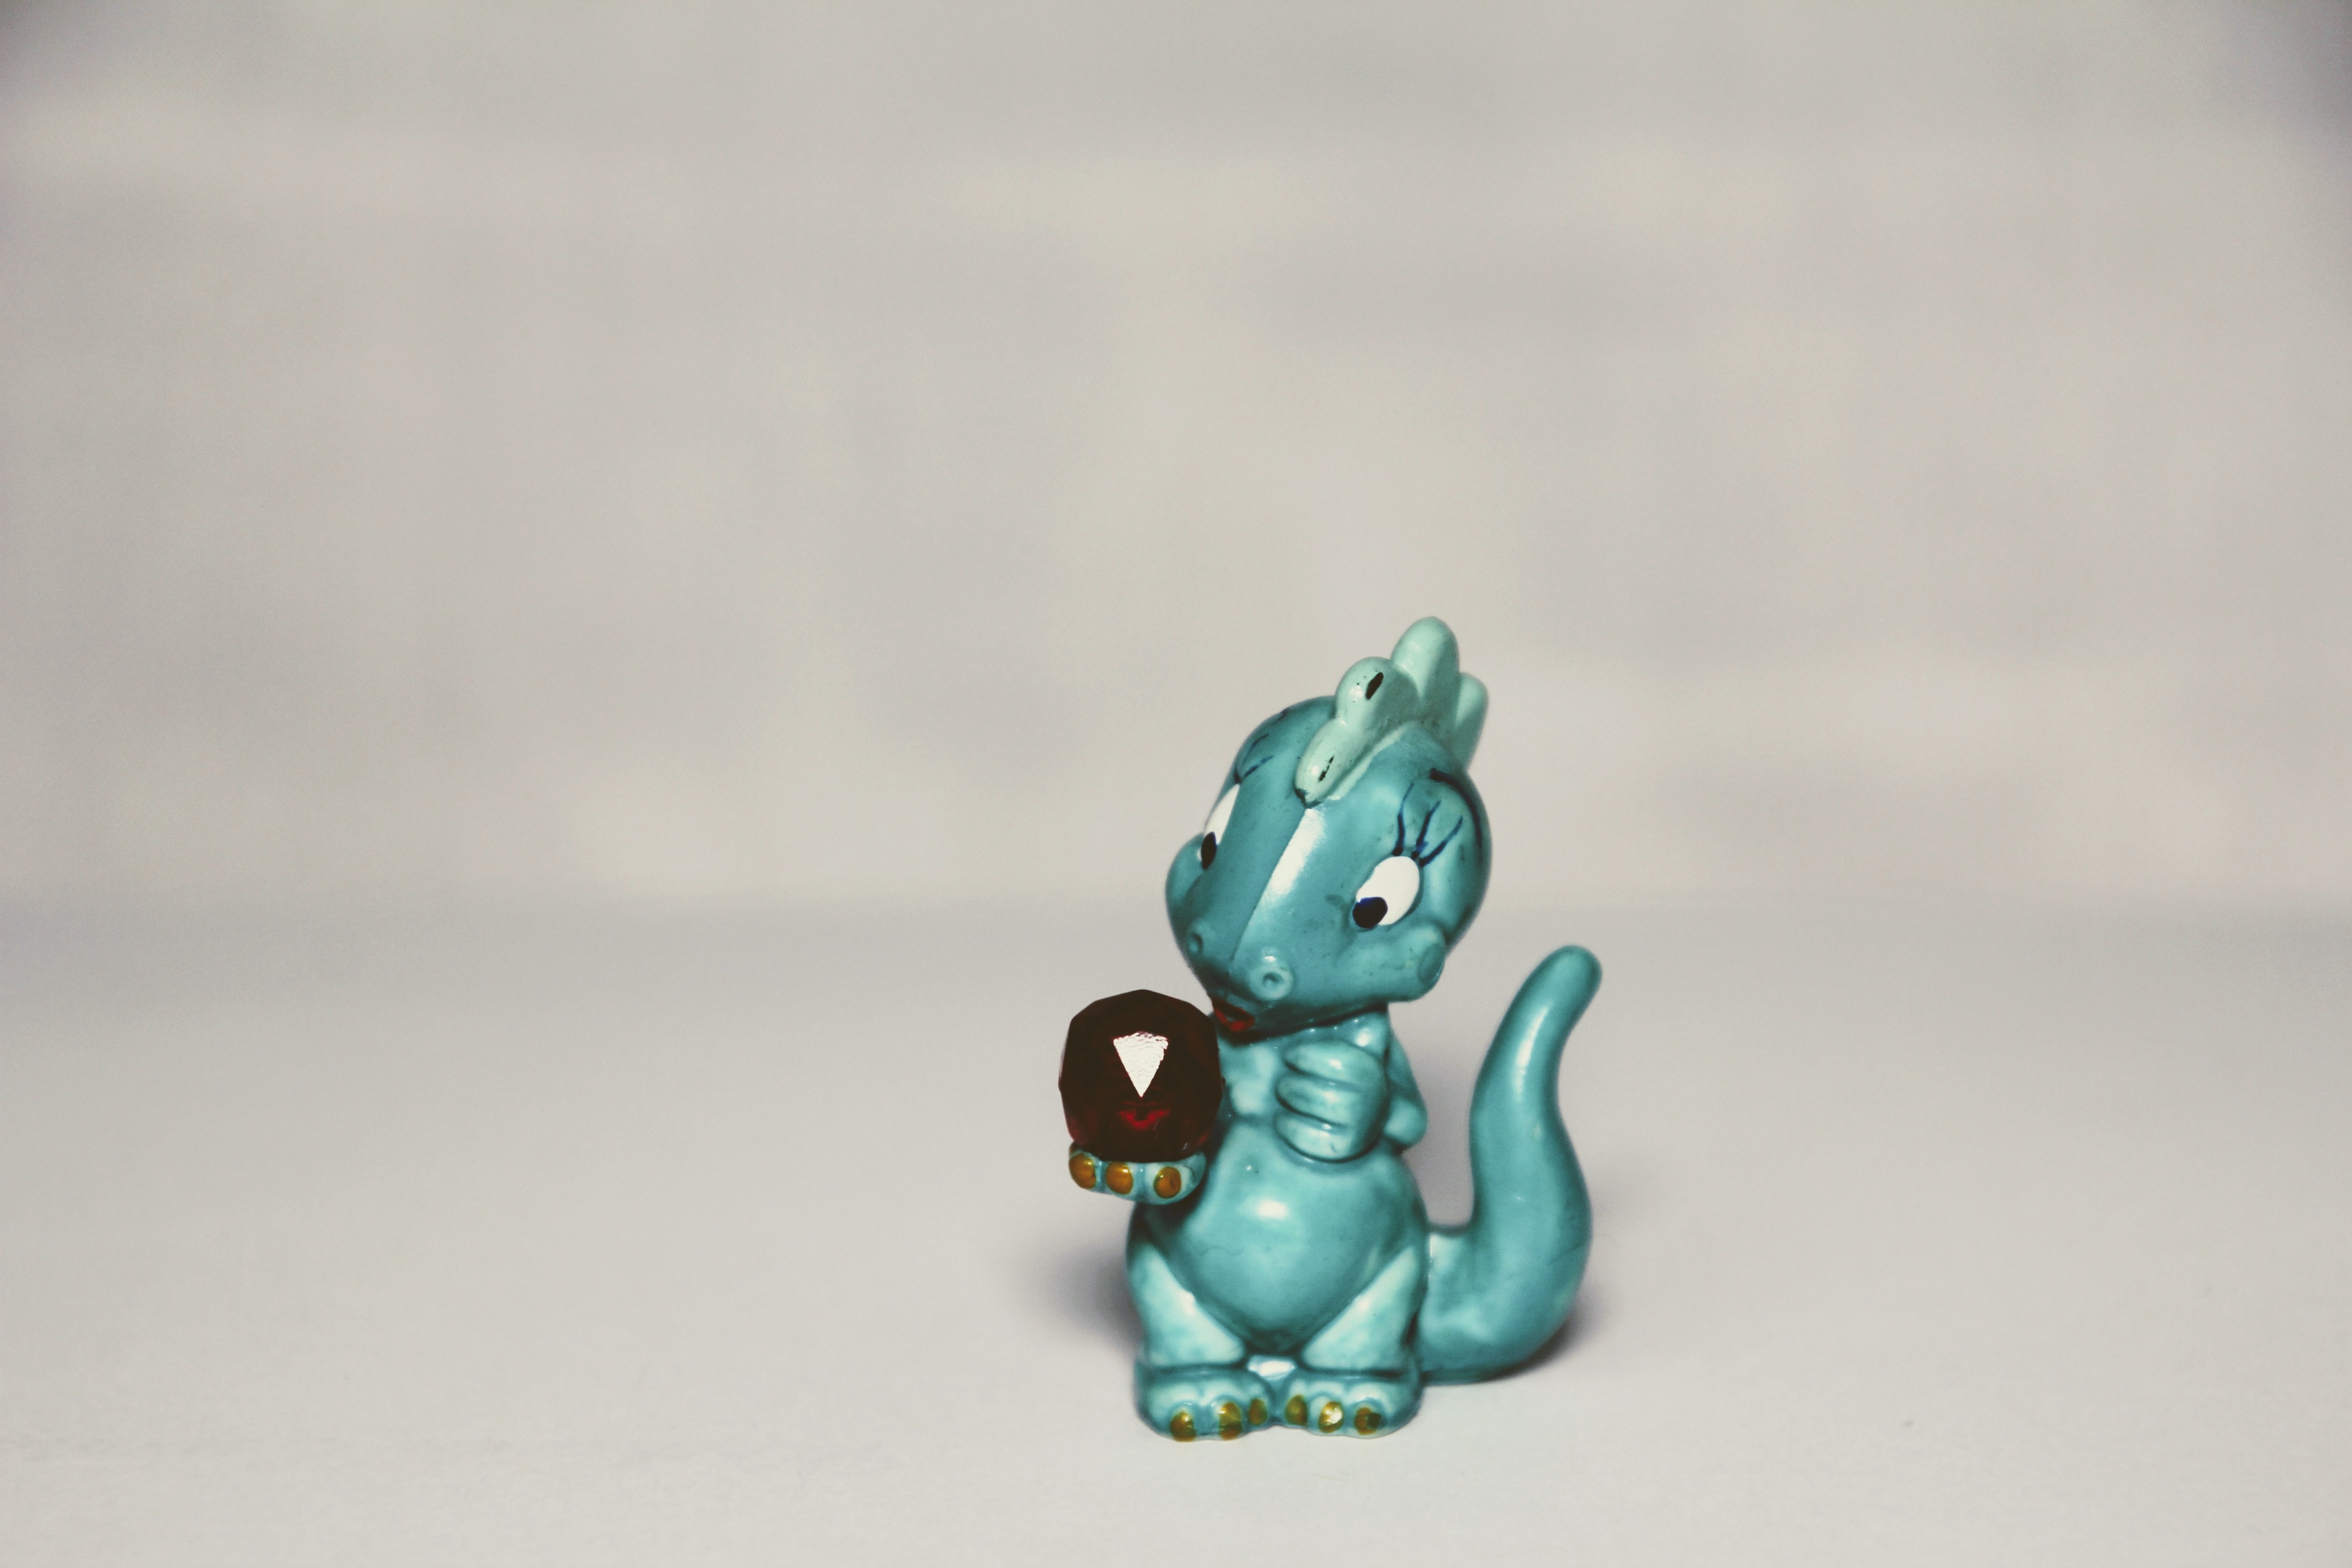
hand, collection, toy, figurine, toys, diamond, filter, 1995, screenshot, dino, rubin, modena, berraschungseifigur, dinos